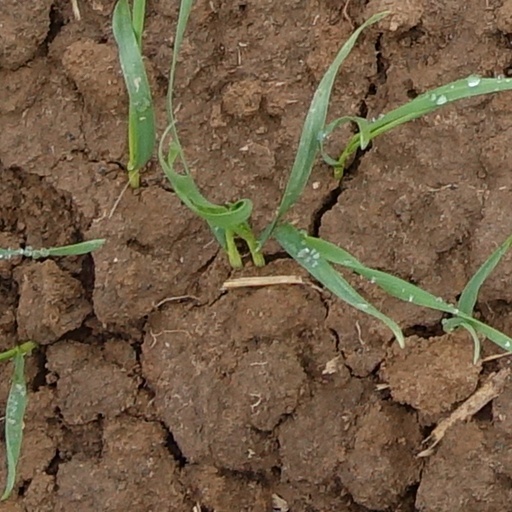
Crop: wheat